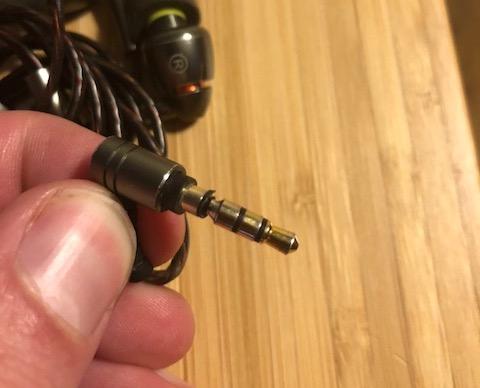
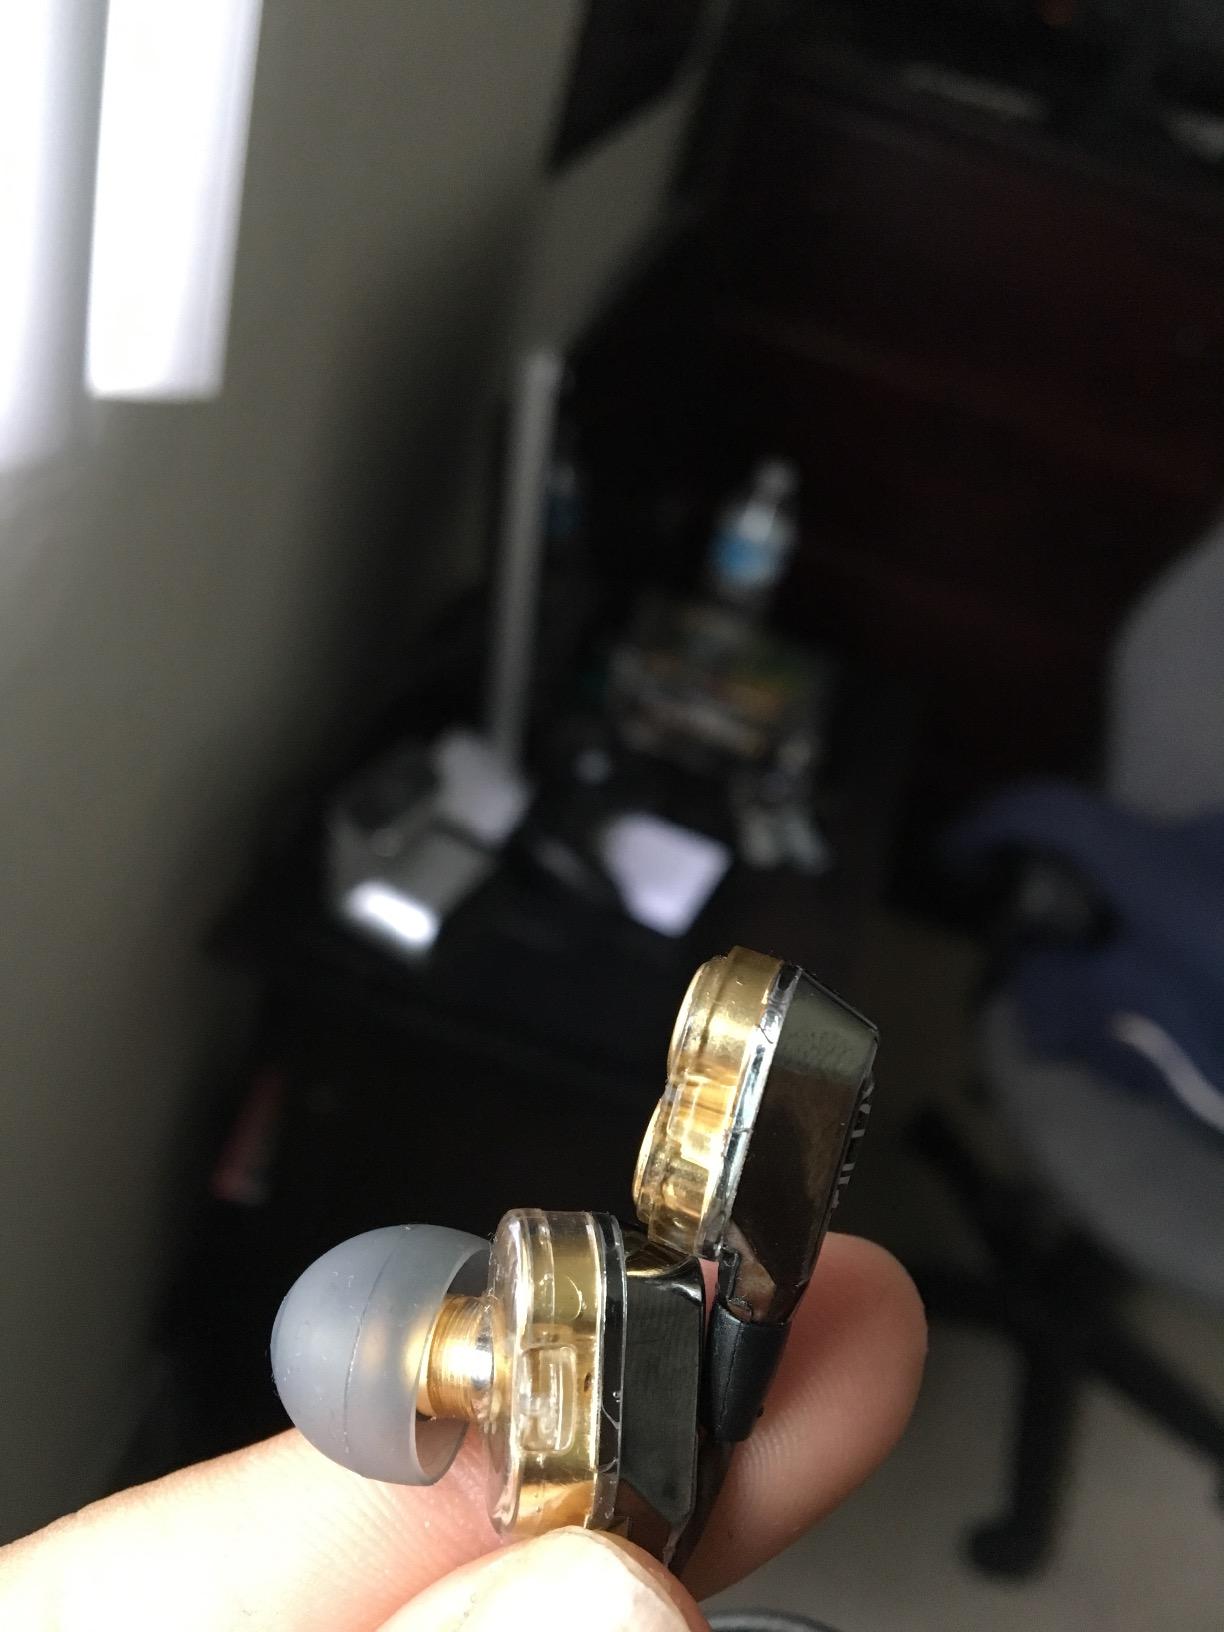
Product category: headphones
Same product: no